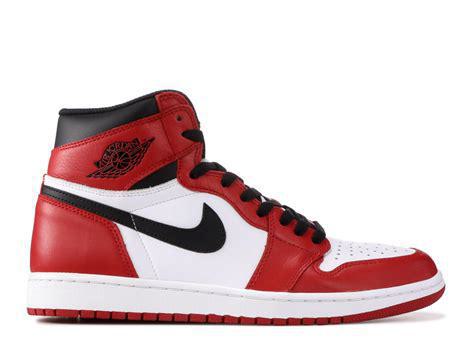
Brand: Jordan
Model: 1 Retro